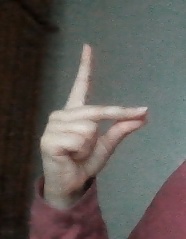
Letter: ta